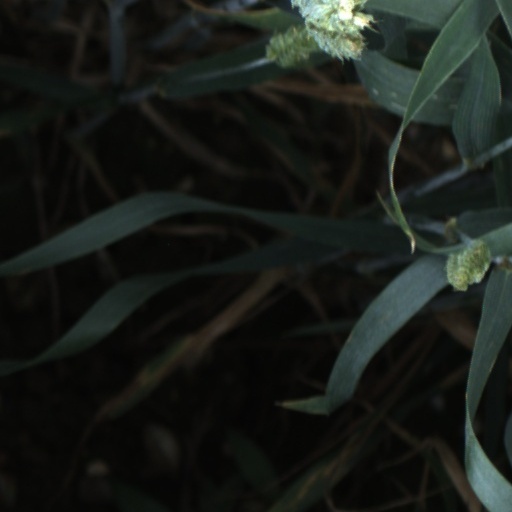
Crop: wheat